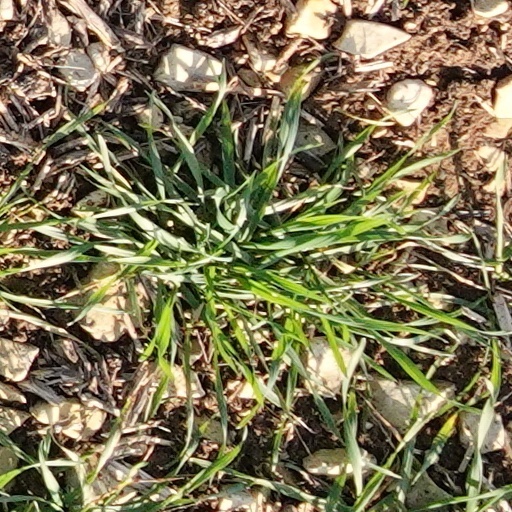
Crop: wheat